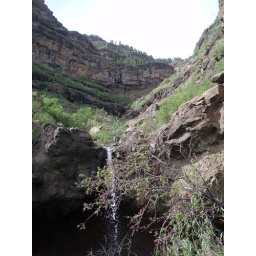
The water falling by the rocks of the mountain until a small lake.